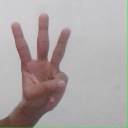
अक्षर: व